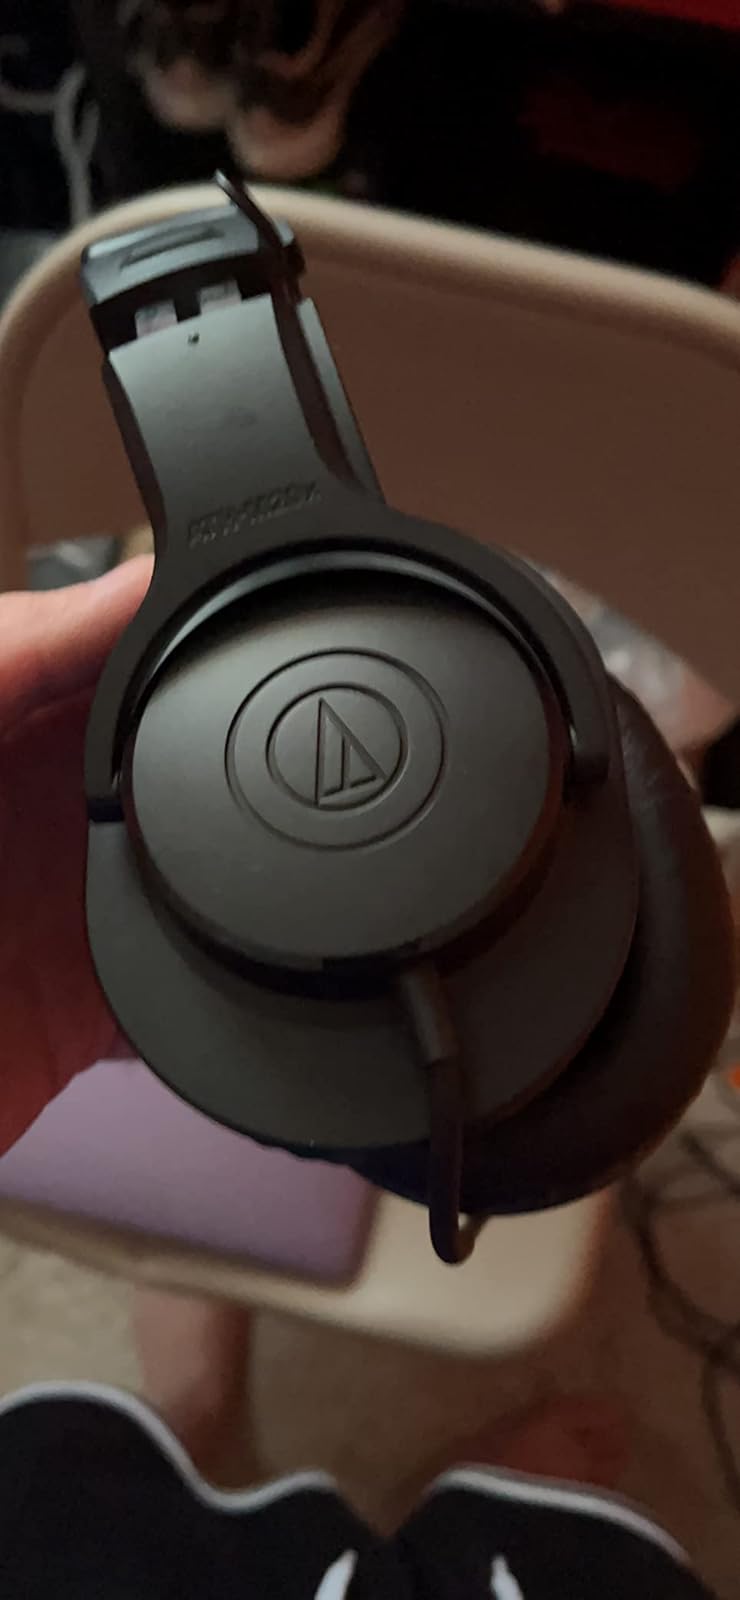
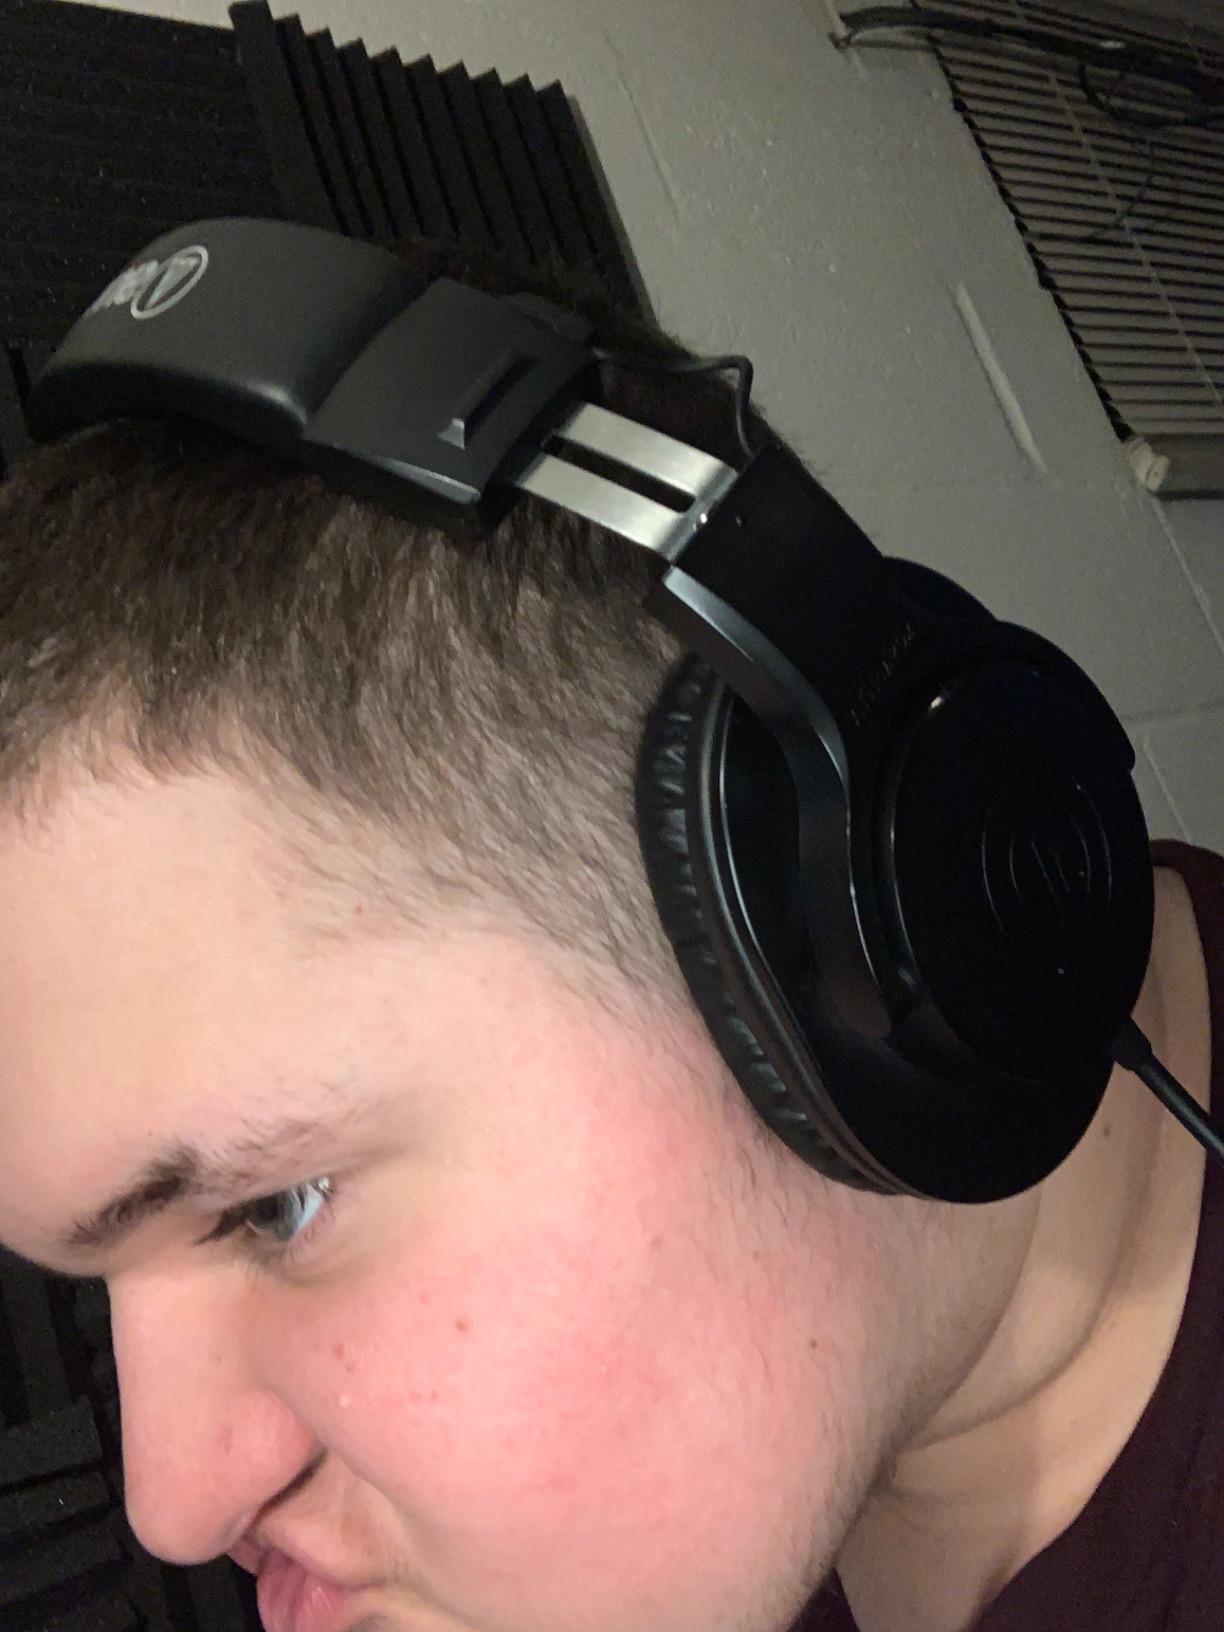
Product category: headphones
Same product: yes